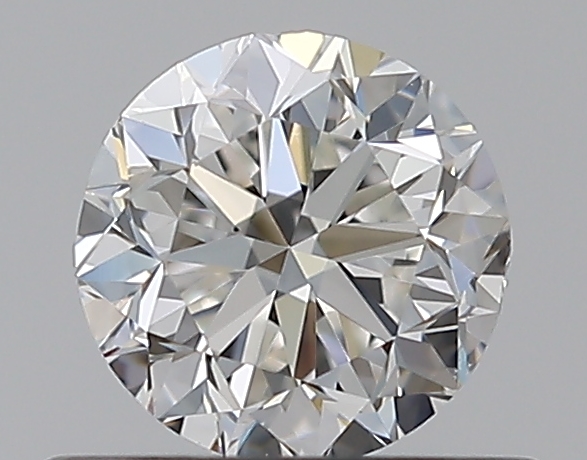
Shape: round
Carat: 0.5
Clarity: VS2
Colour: G
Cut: GD
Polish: EX
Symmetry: VG
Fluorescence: N
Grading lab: GIA
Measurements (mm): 4.81 x 4.88 x 3.19